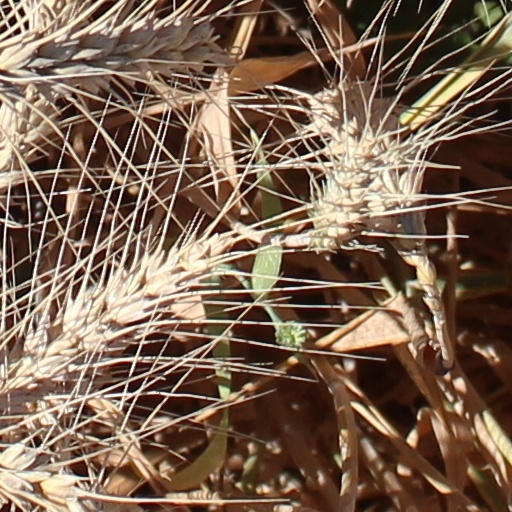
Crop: wheat